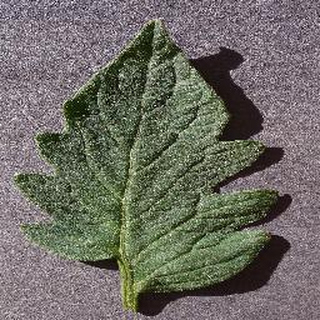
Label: healthy_tomato